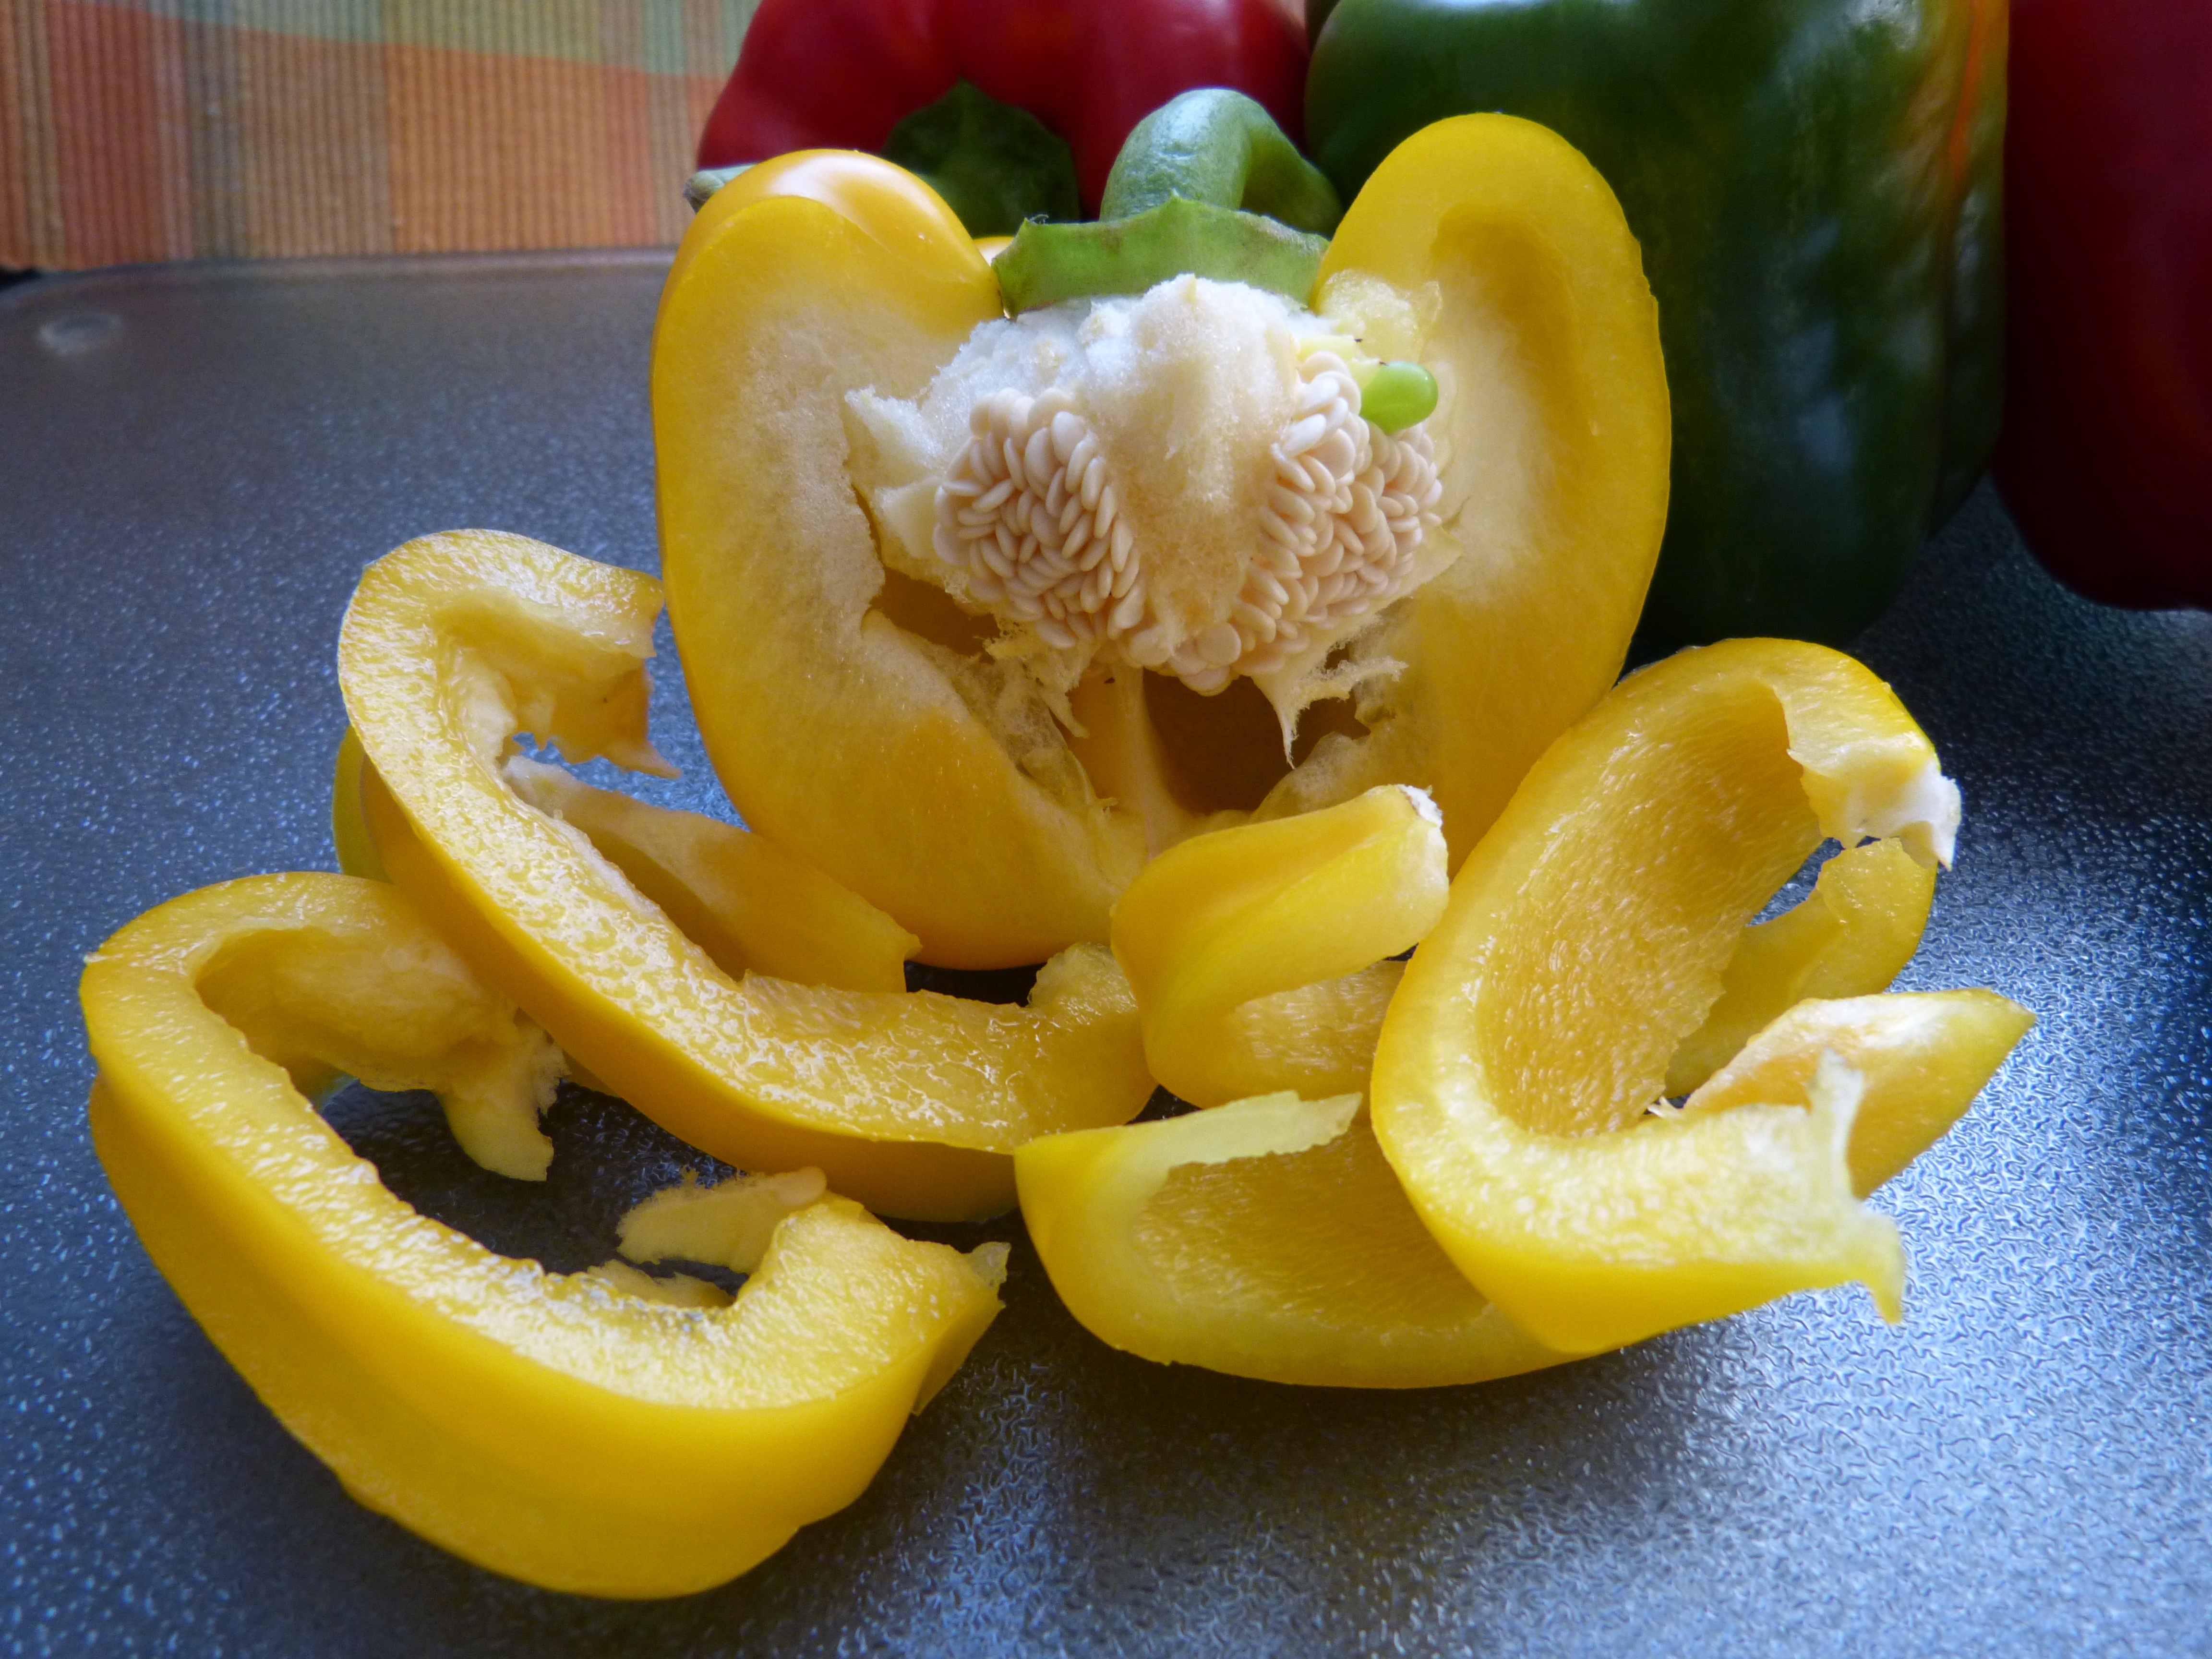
plant, fruit, flower, dish, meal, food, produce, vegetable, yellow, close, cuisine, vegetables, bell pepper, paprika, cores, macro photography, flowering plant, land plant, bell peppers and chili peppers